Leshan Giant Buddha

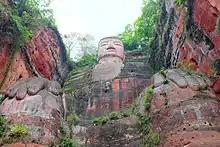
Permission given by Min Zhou for commercial use on Flickr

At tall, the statue depicts a seated Buddha with his hands resting on his knees. His shoulders are wide and his smallest toenail is large enough to easily accommodate a seated person. There is a local saying: "The mountain is a Buddha and the Buddha is a mountain". This is partially because the mountain range in which the Leshan Giant Buddha is located is thought to be shaped like a slumbering Buddha when seen from the river, with the Leshan Giant Buddha as its heart.